Paceña

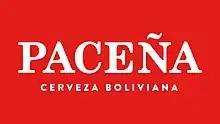
Paceña logo

Paceña is a Bolivian beer produced in La Paz, hence its name that means "the one of La Paz". The beer is produced by CBN (Cervecería Boliviana Nacional S.A.), an AB InBev company that dates back to 1877 and that controls 80% percent of the Bolivian beer market. Paceña is made at about 3,600 meters above sea level with purified water from the Andes.